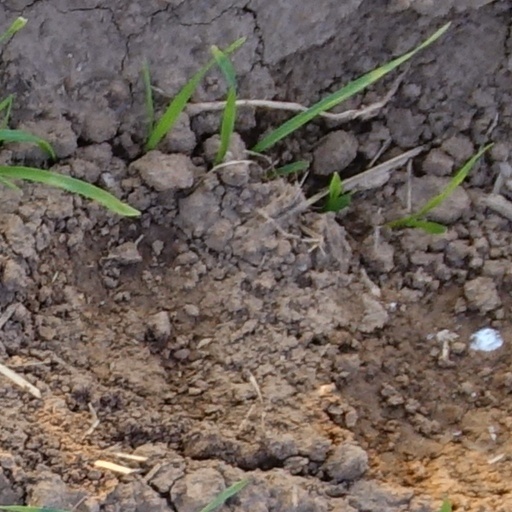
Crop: wheat